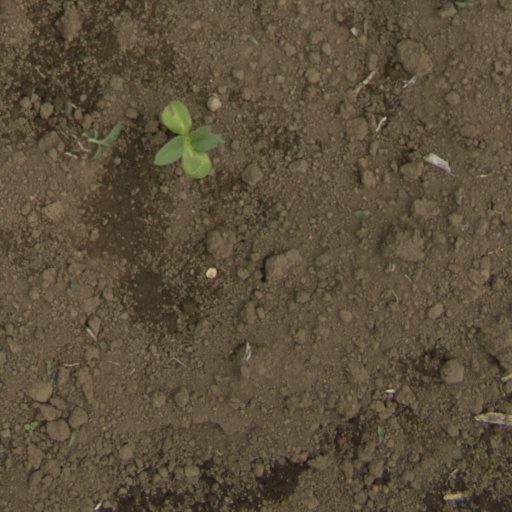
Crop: Jerusalem artichoke